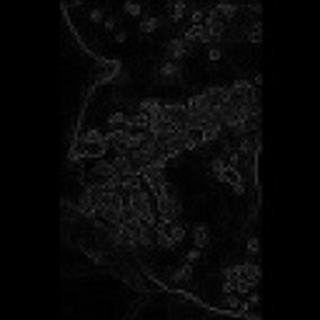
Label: cotton_bacterial_blight